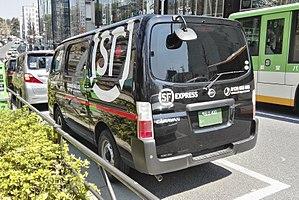
SF Express est une entreprise chinoise de logistique et de livraison. Son siège social est situé à Shenzhen.